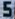
Number: 5